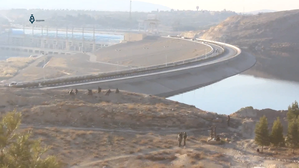
L'offensive de Raqqa, aussi baptisée l'opération Colère de l'Euphrate, a lieu lors de la guerre civile syrienne. Déclenchée le 5 novembre 2016 par les Forces démocratiques syriennes, elle a pour but de prendre la ville de Raqqa occupée par l'État islamique qui en a fait sa « capitale » de facto après l'avoir isolée du territoire environnant que les FDS ont précédemment conquis. L'assaut final contre la ville elle-même a été déclenché le 6 juin 2017. L'offensive s'achève le 17 octobre 2017 par la prise de la ville de Raqqa par les FDS.